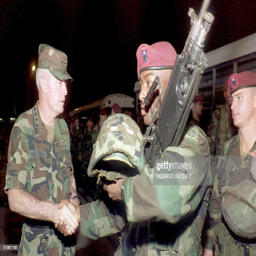
chief , greets soldiers upon their arrival .